Jaylen Adams

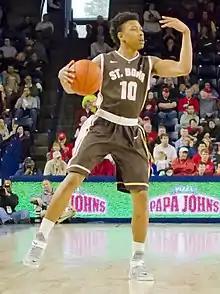
Adams with St. Bonaventure in 2015

Adams played high school basketball for Mount St. Joseph where he was a three-time MIAA A Conference champion. He committed to play in college for St. Bonaventure, averaging 17.9 points, 5.0 assists and 3.7 rebounds per game as a sophomore and was named a first-team All-Atlantic 10 player. In his junior season, Adams finished second in the Atlantic 10 Conference in scoring (20.6 points per game), first in assists (6.5 per game) and second in steals (2.1 per game). He was named to the First Team All-Atlantic 10 for the second straight year.